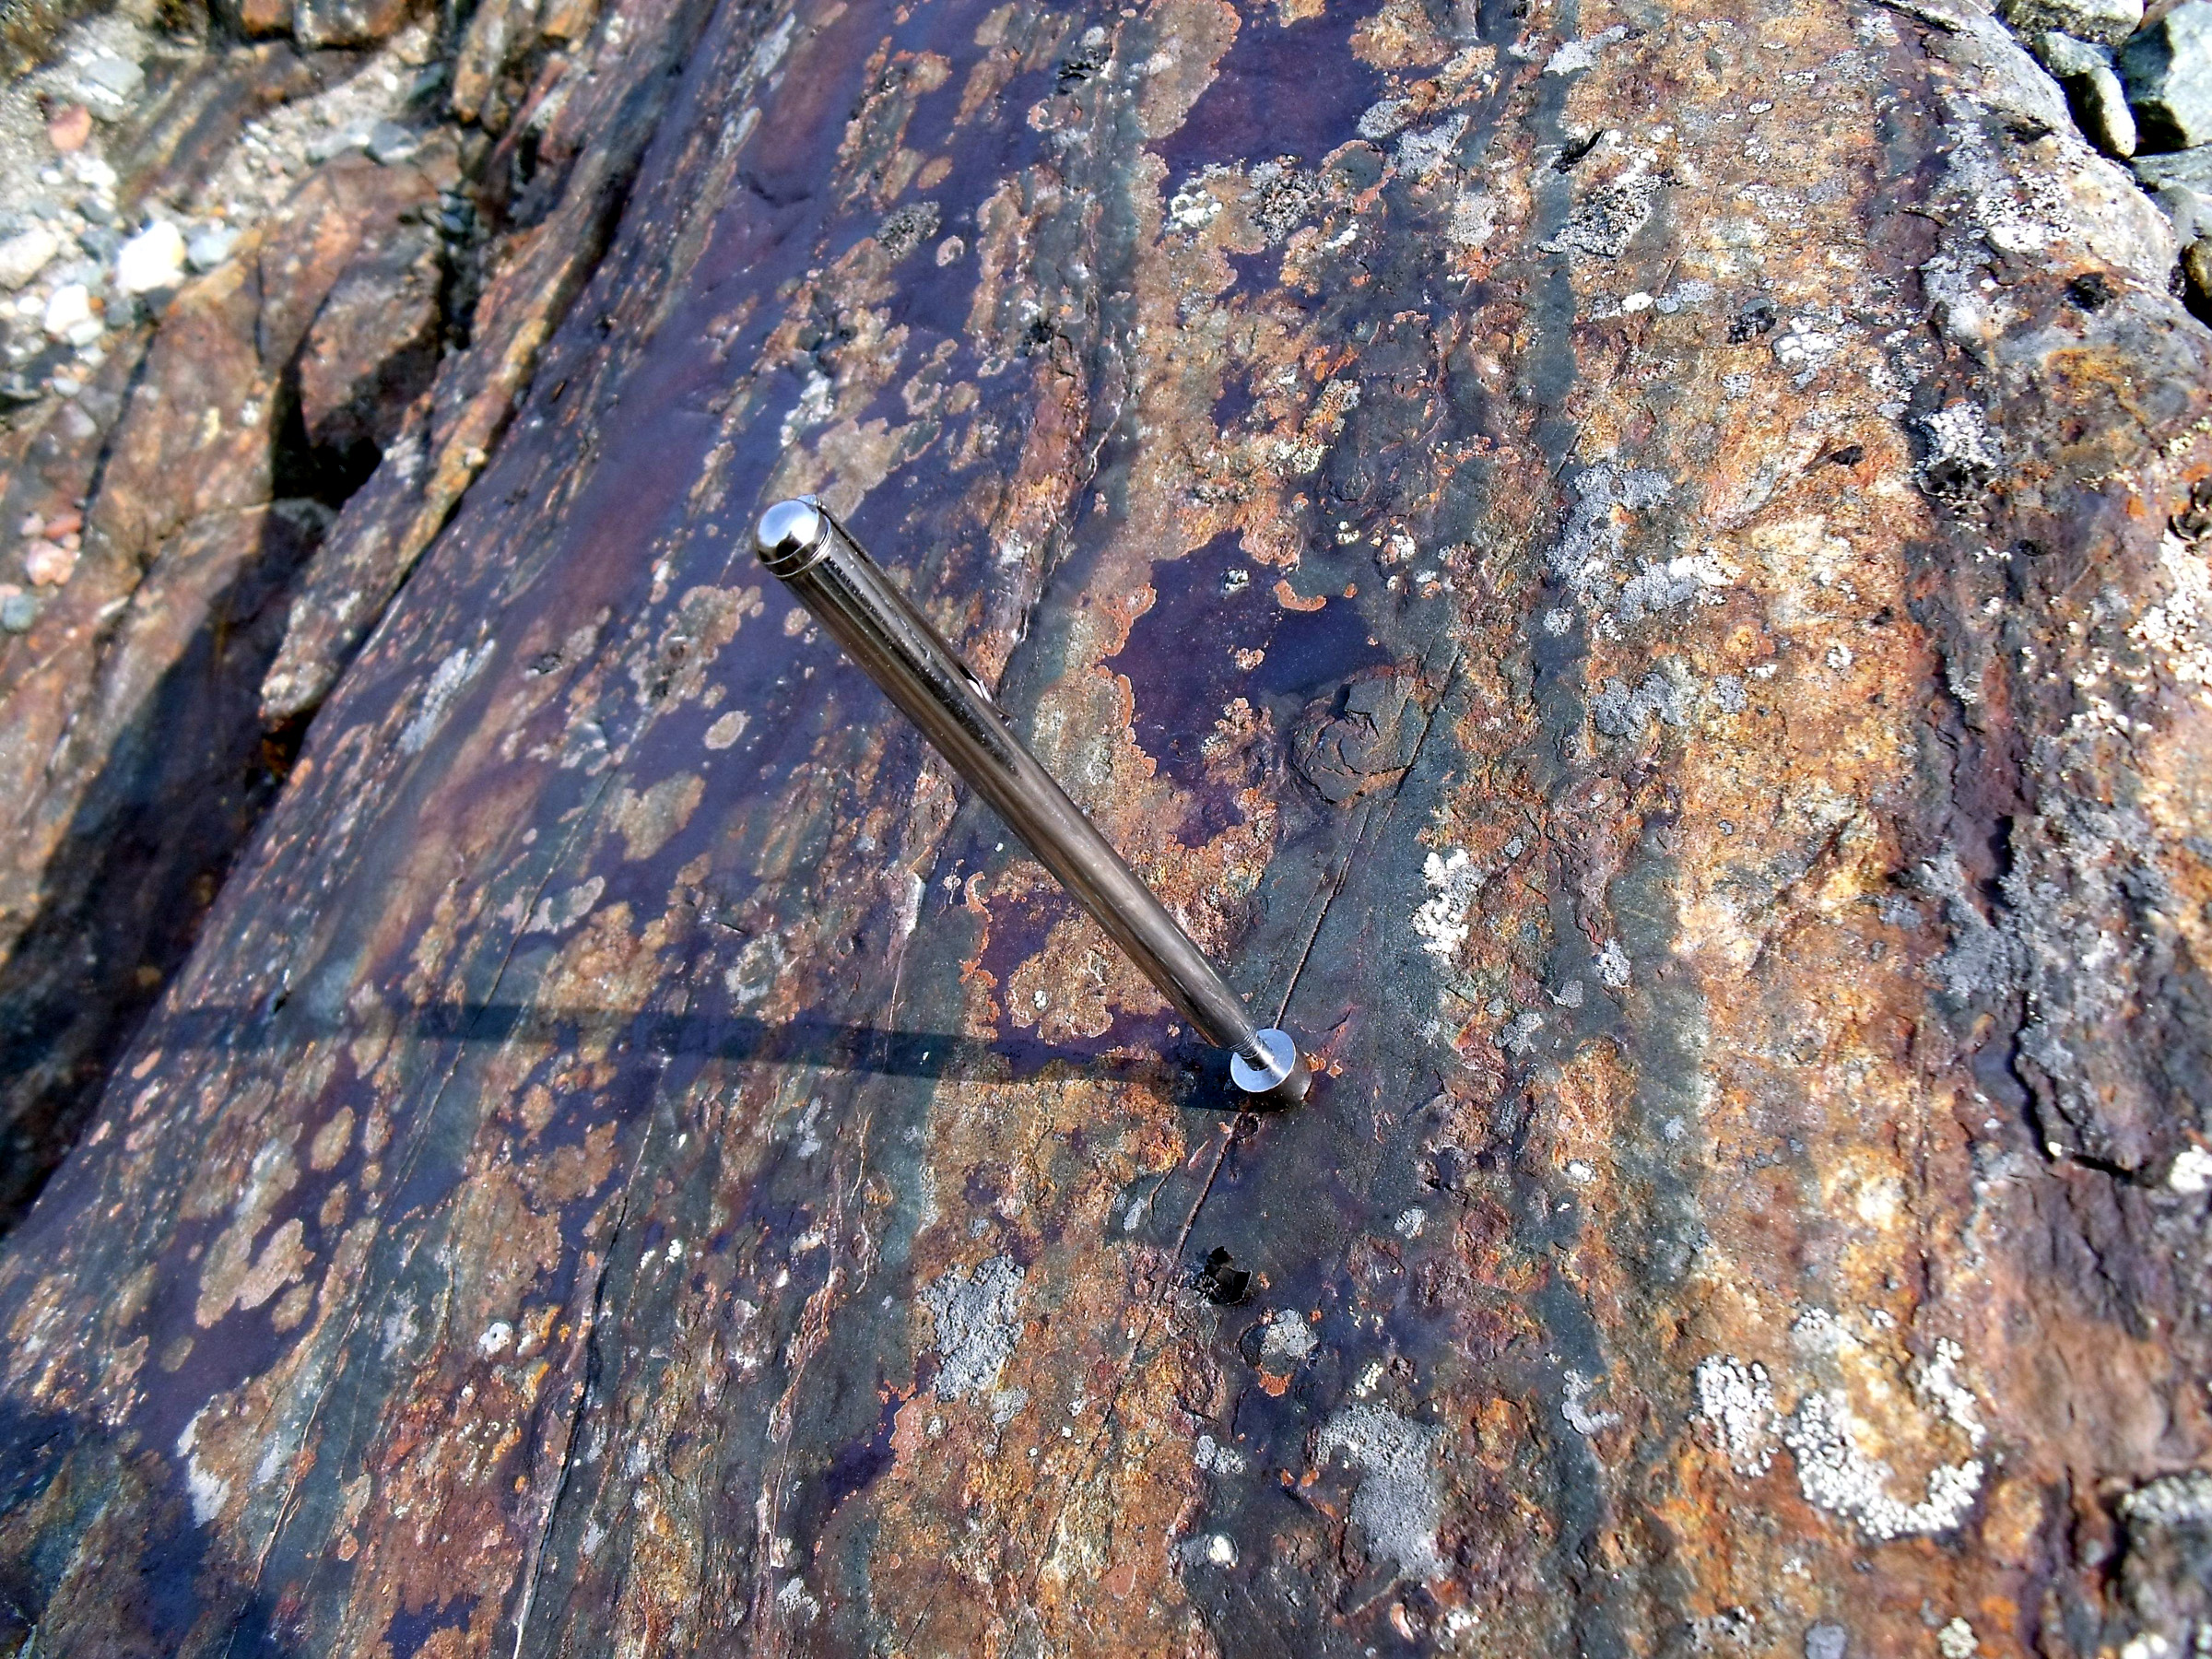
tree, rock, wood, leaf, trunk, valley, formation, wildlife, rust, bay, soil, arctic, lichen, rocks, geology, outcrop, canada, tools, course, iron, lee, magnet, 2010, bif, hudson, subarcticmike, glaciated, permafrost, nunavut, hudsonbay, hardrock, bedrock, canadianshield, peneplain, wikimedia, glaciation, kivalliq, bandedironformation, precambrian, petrology, metabasalt, magnetic, patina, banded, gossan, telescoping, prospecting, magnetforscale, penmagnet, biffy, woody plant